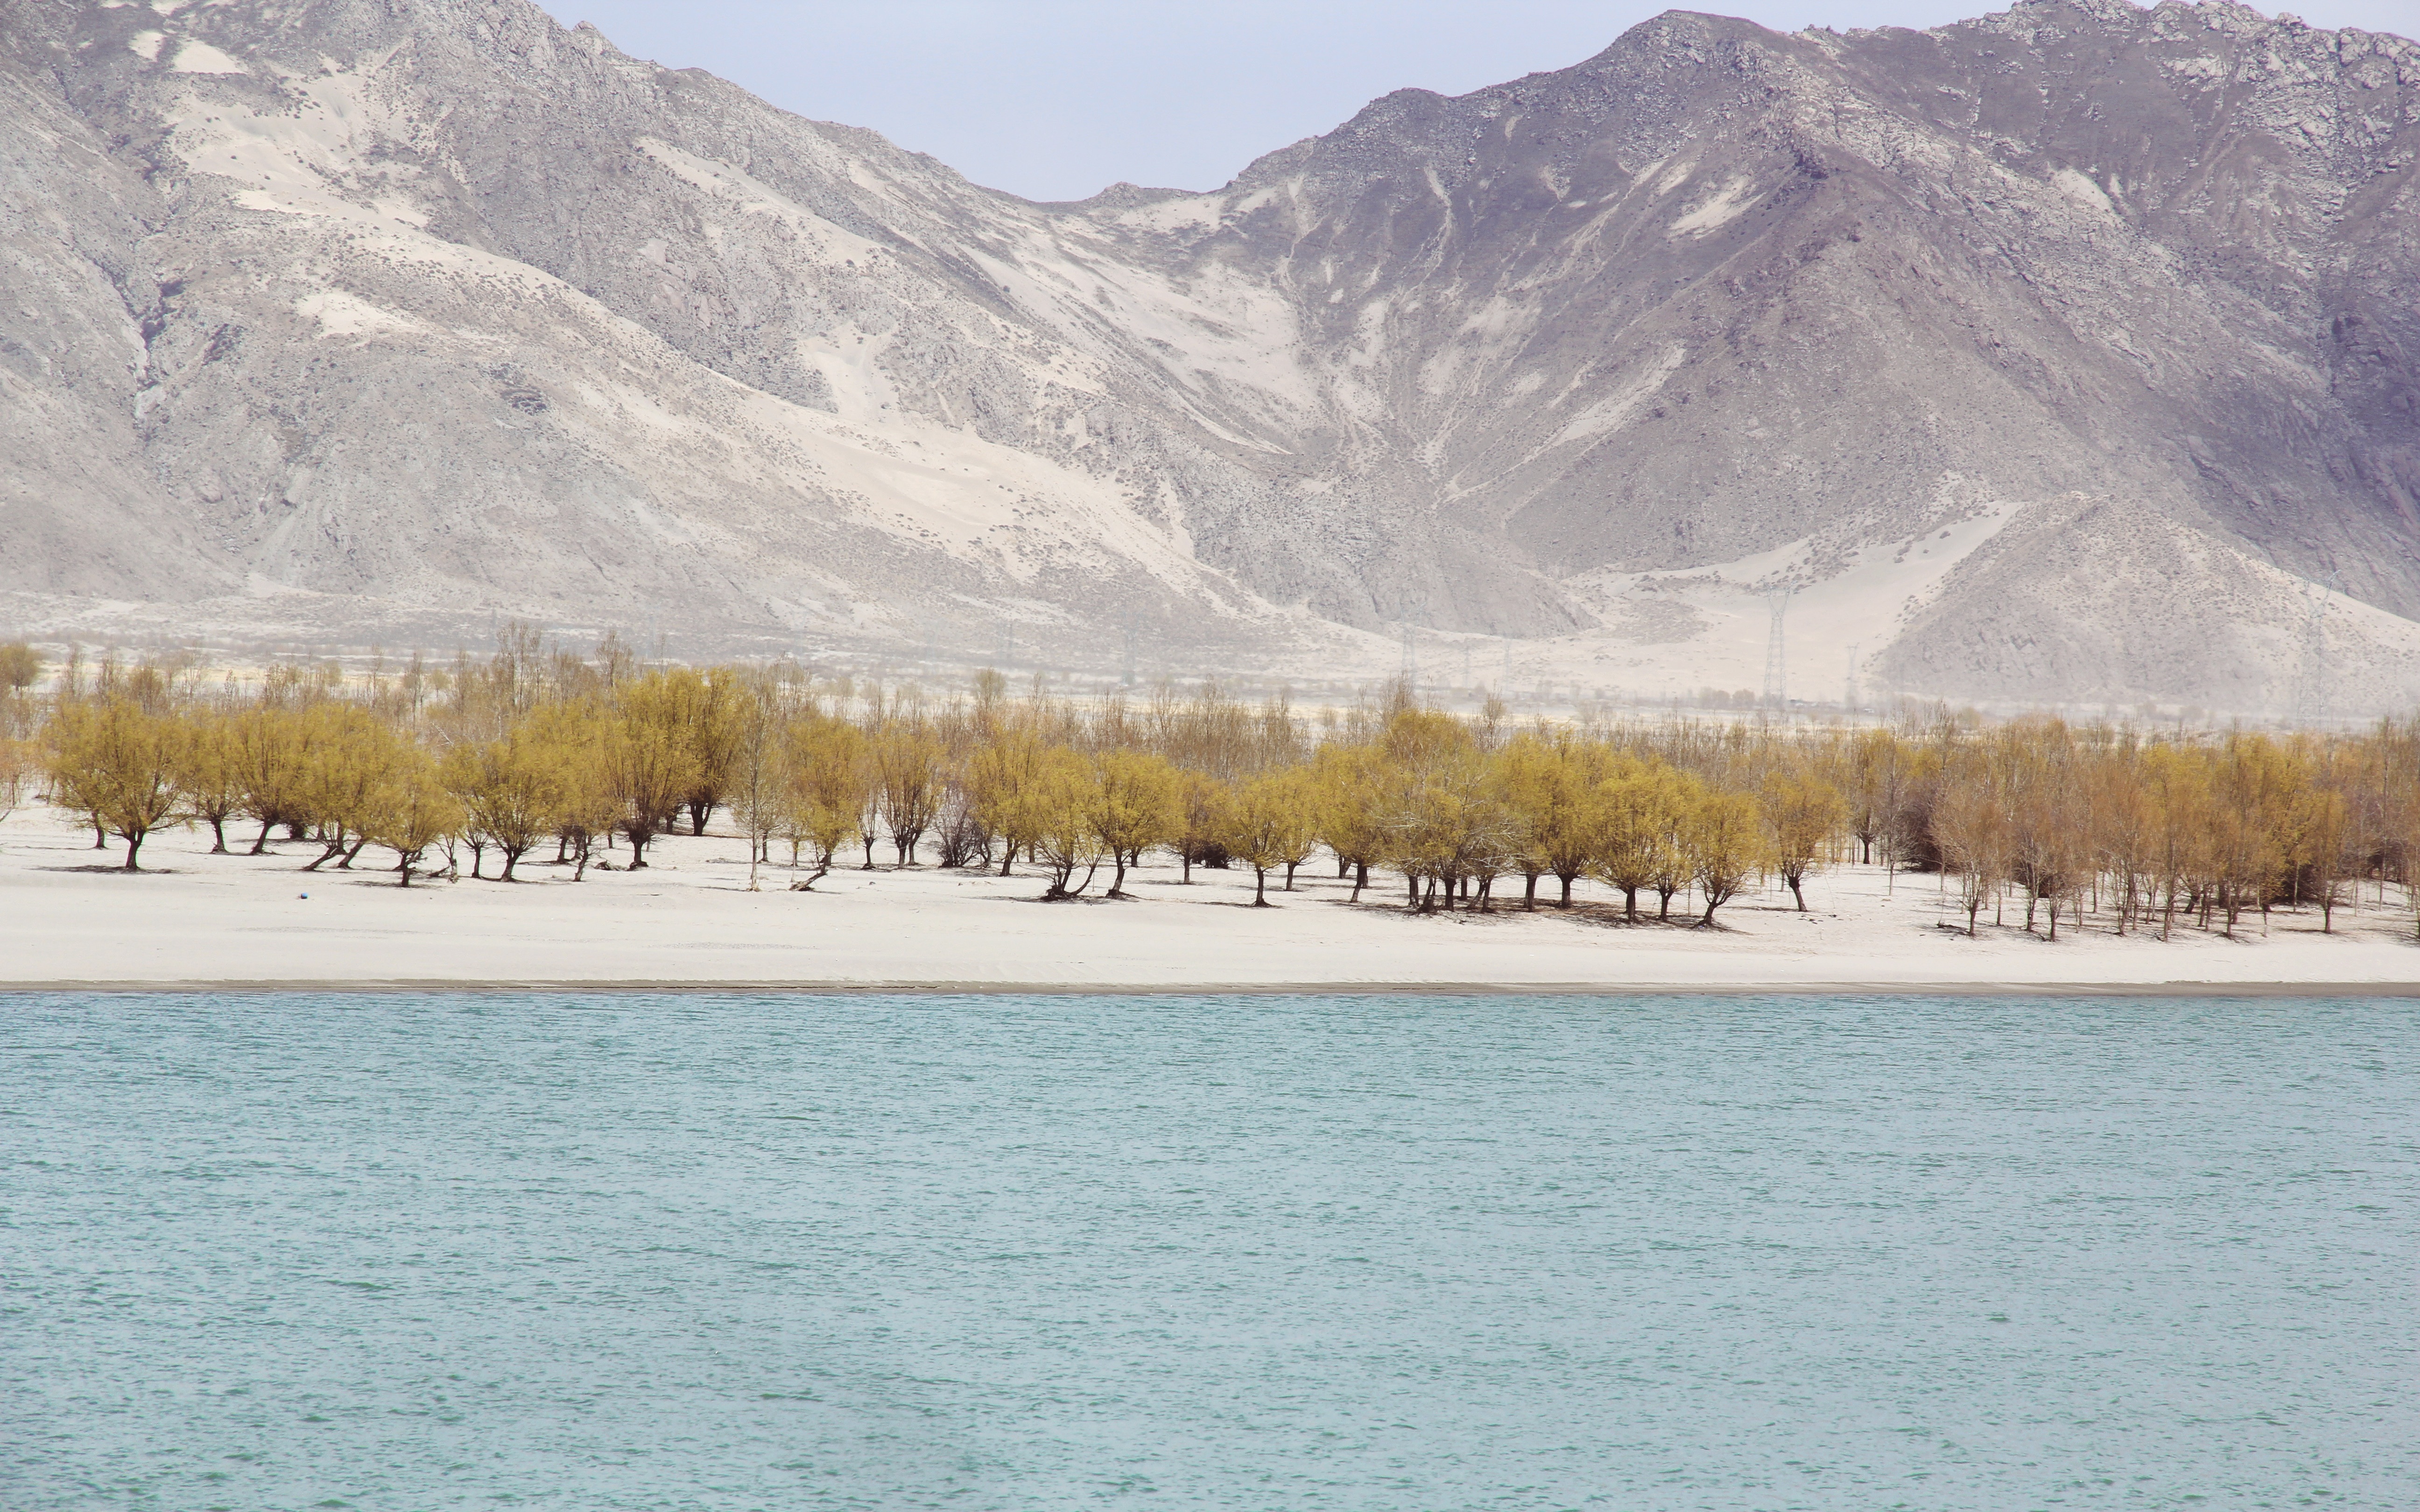
landscape, water, nature, wilderness, mountain, lake, mountain range, scenic, reservoir, body of water, trees, outdoors, loch, mountainous landforms